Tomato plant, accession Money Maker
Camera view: vertical (180 deg); turntable rotation: 300 degrees
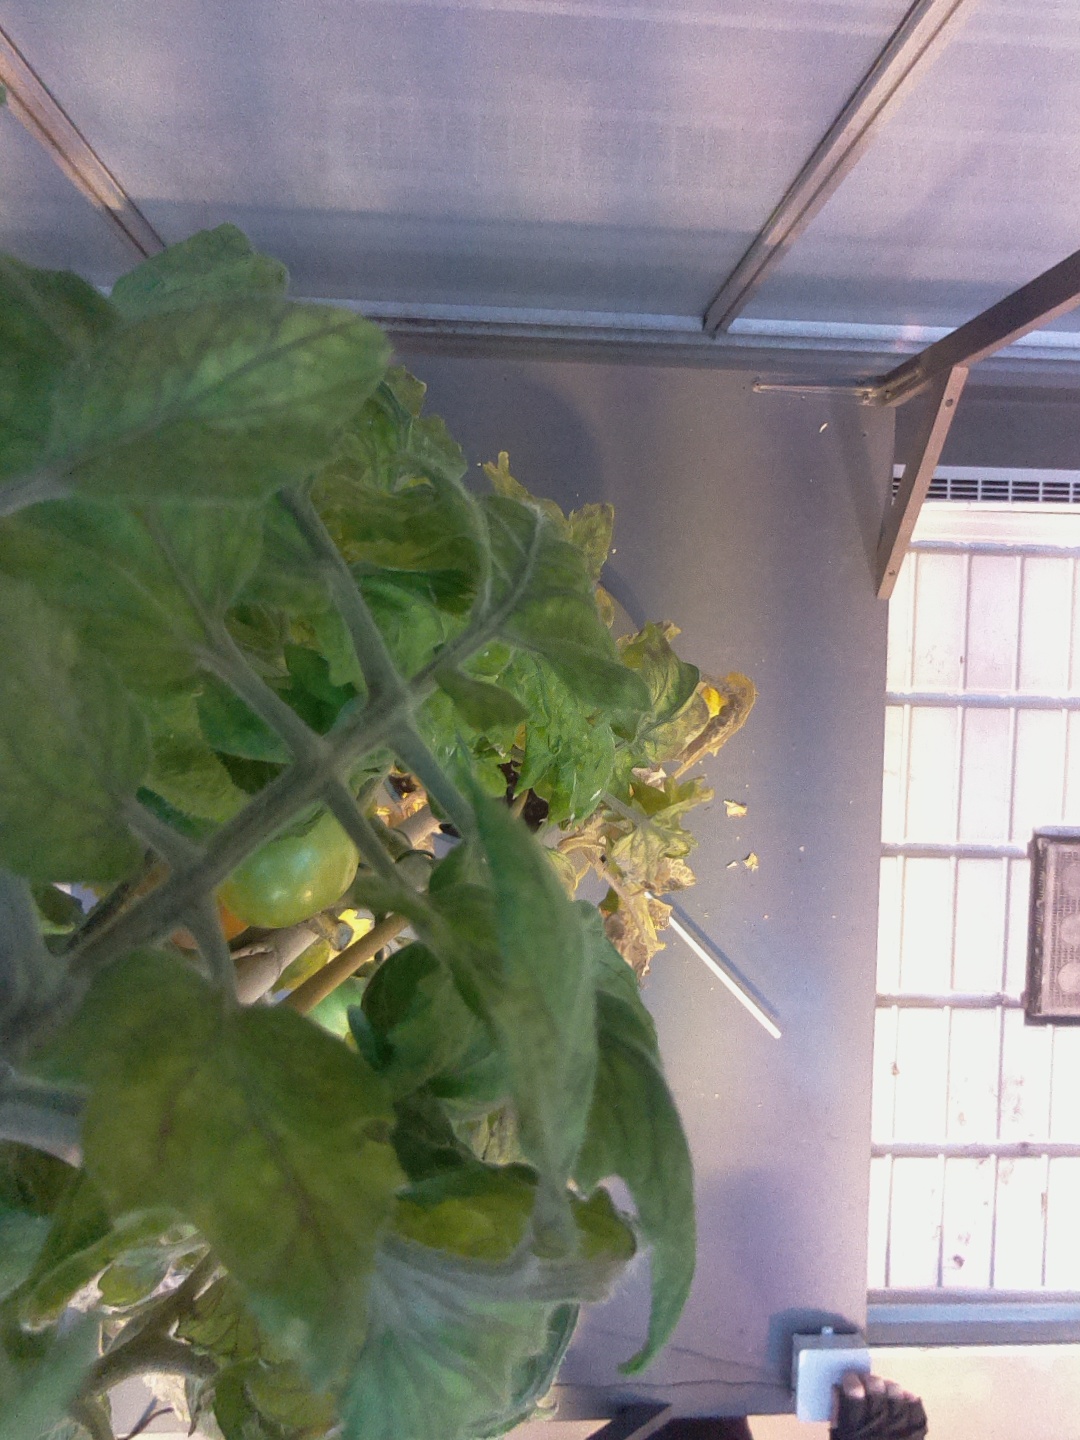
BBCH growth stage 81: 10%-20% of fruits show typical fully ripe color